Madalena Barbosa

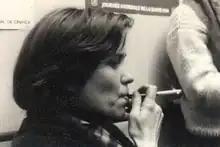

Madalena Barbosa (13 March 1942 – 21 February 2008) was the founder of the Movement for the Liberation of Women (Movimento de Libertação das Mulheres), in April 1974, created to "fight for the right to equality of opportunity without discrimination of gender".